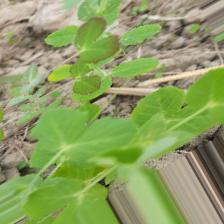
Label: Lentil Rust